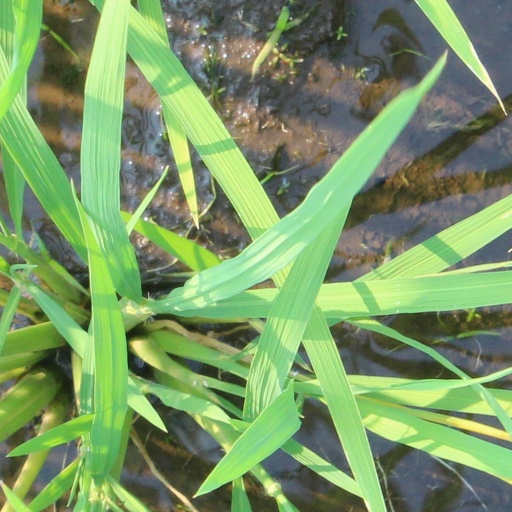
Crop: rice